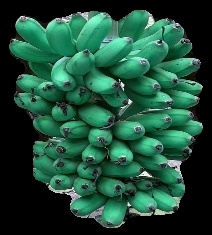
Variety: rasbale
Grade: grade1